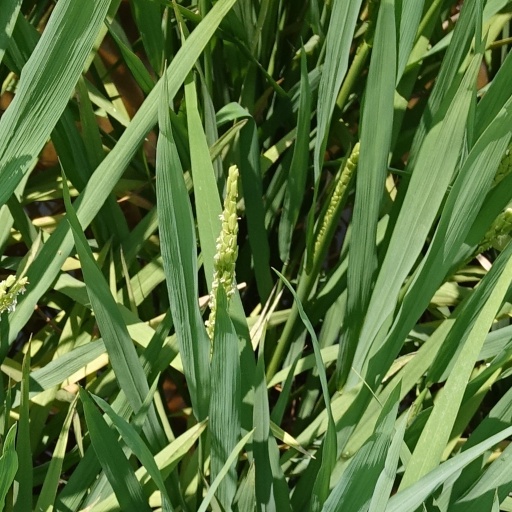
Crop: rice